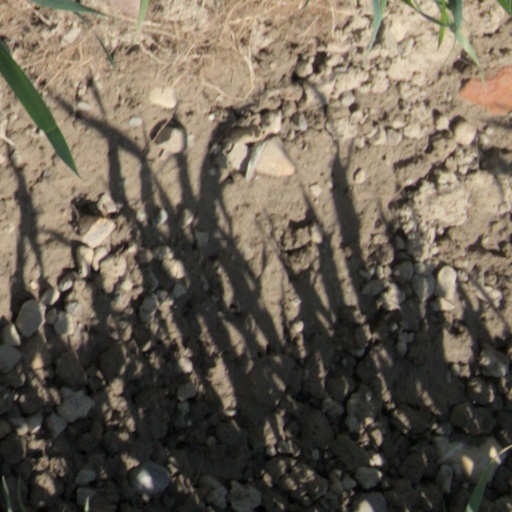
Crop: wheat